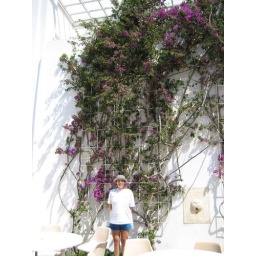
Jenn took this picture of me standing in front of the trellis with the pretty purple flowers trailing down it.